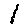
Label: 1